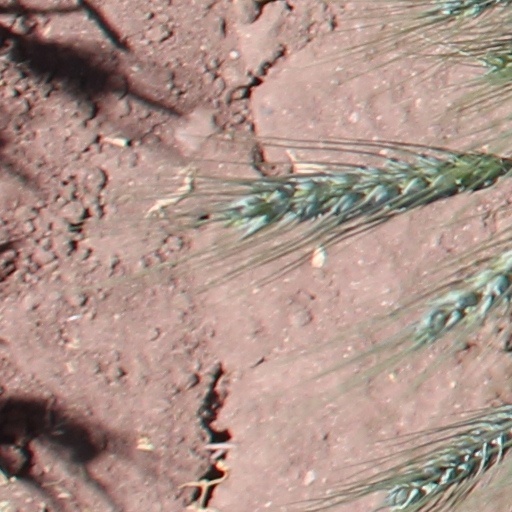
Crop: wheat